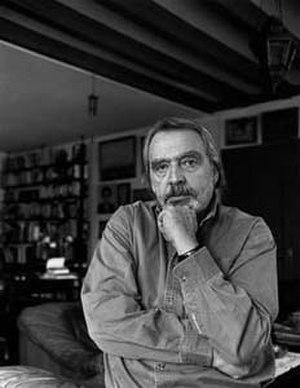
Alain Tanner
Alain Tanner, né le 6 décembre 1929 à Genève, est un réalisateur suisse.